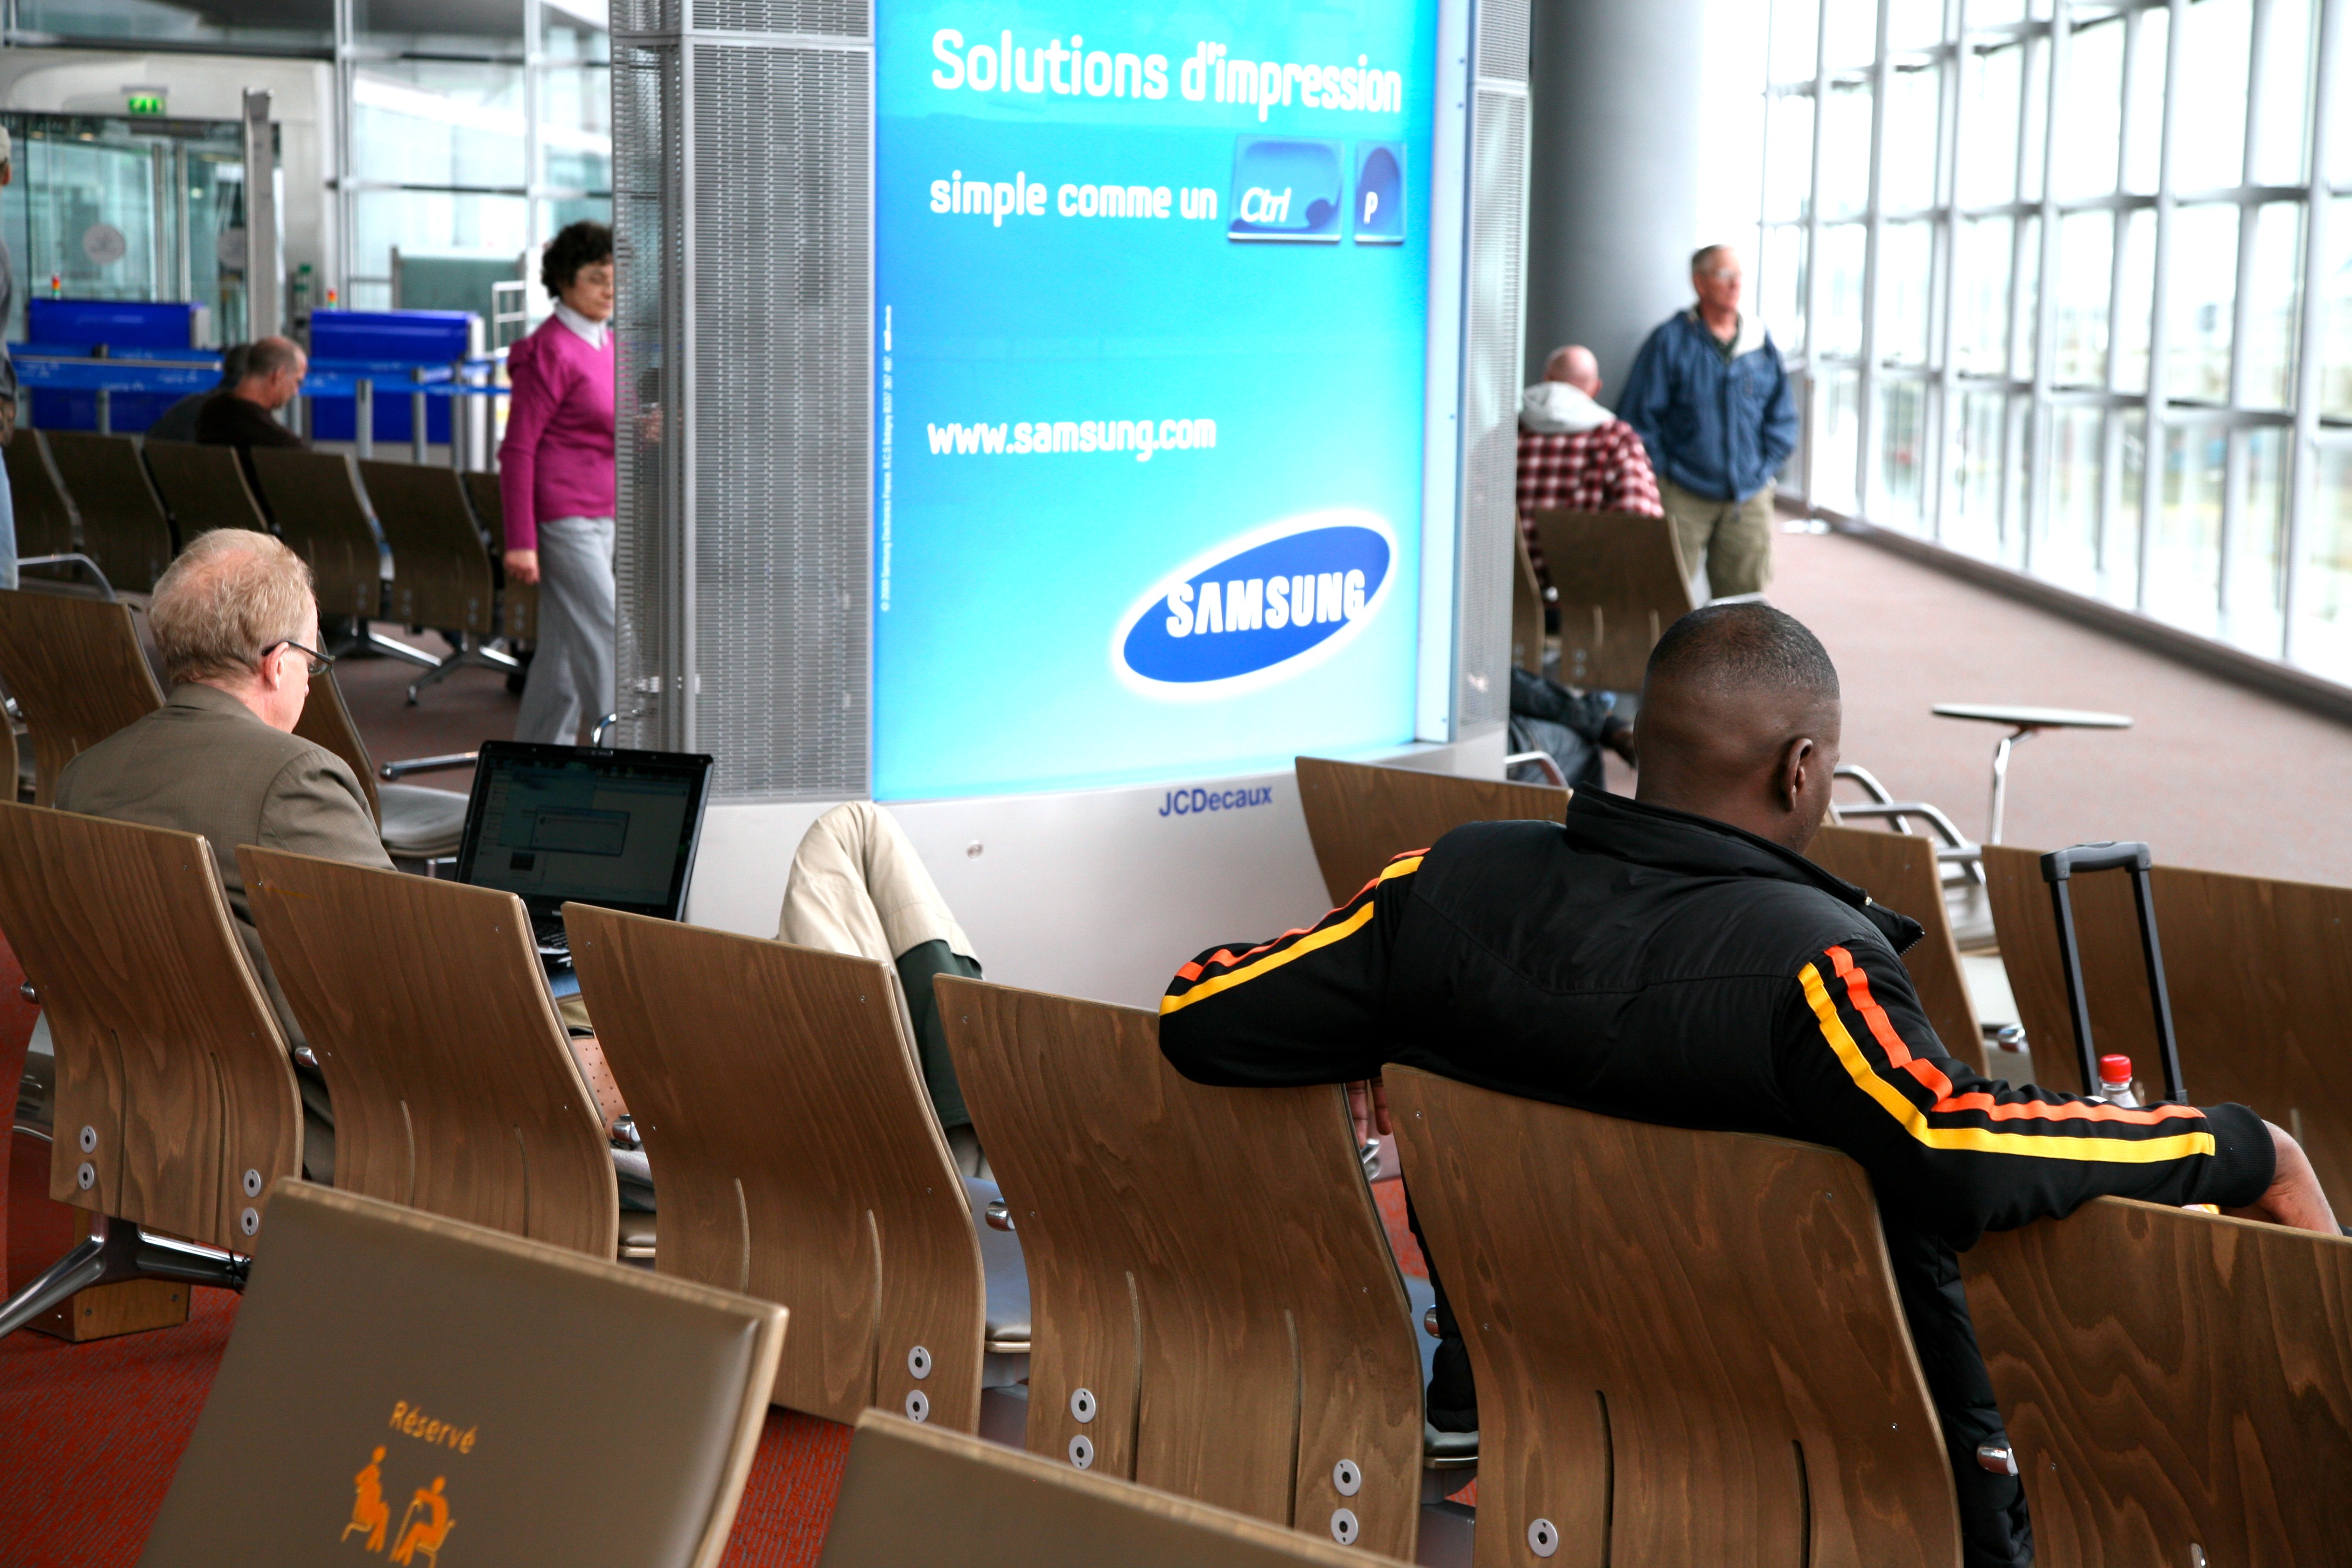
paris, airport, france, energy, education, 5d, flughafen, letiste, canon5d, lotnisko, aeroporto, aeropuerto, flyplass, cdg, charlesdegaulleairport, flygplats, lentokentt, terminal2e, lapanganterbang, aeroportul, a roport, academic conference